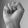
ASL letter: S